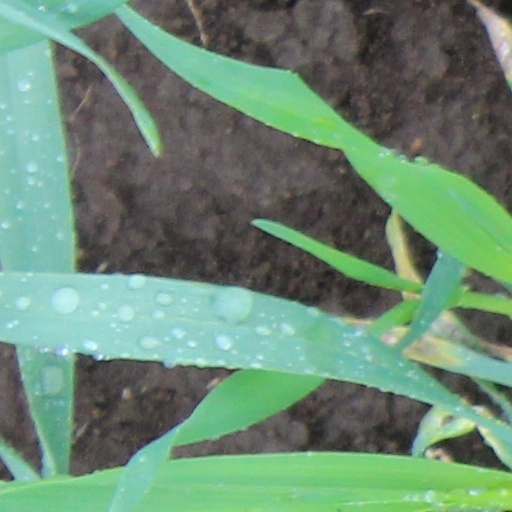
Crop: wheat